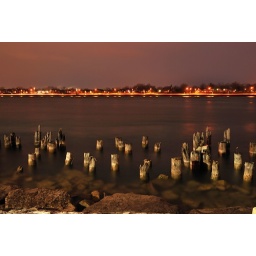
st clair river piers near bluewater bridge